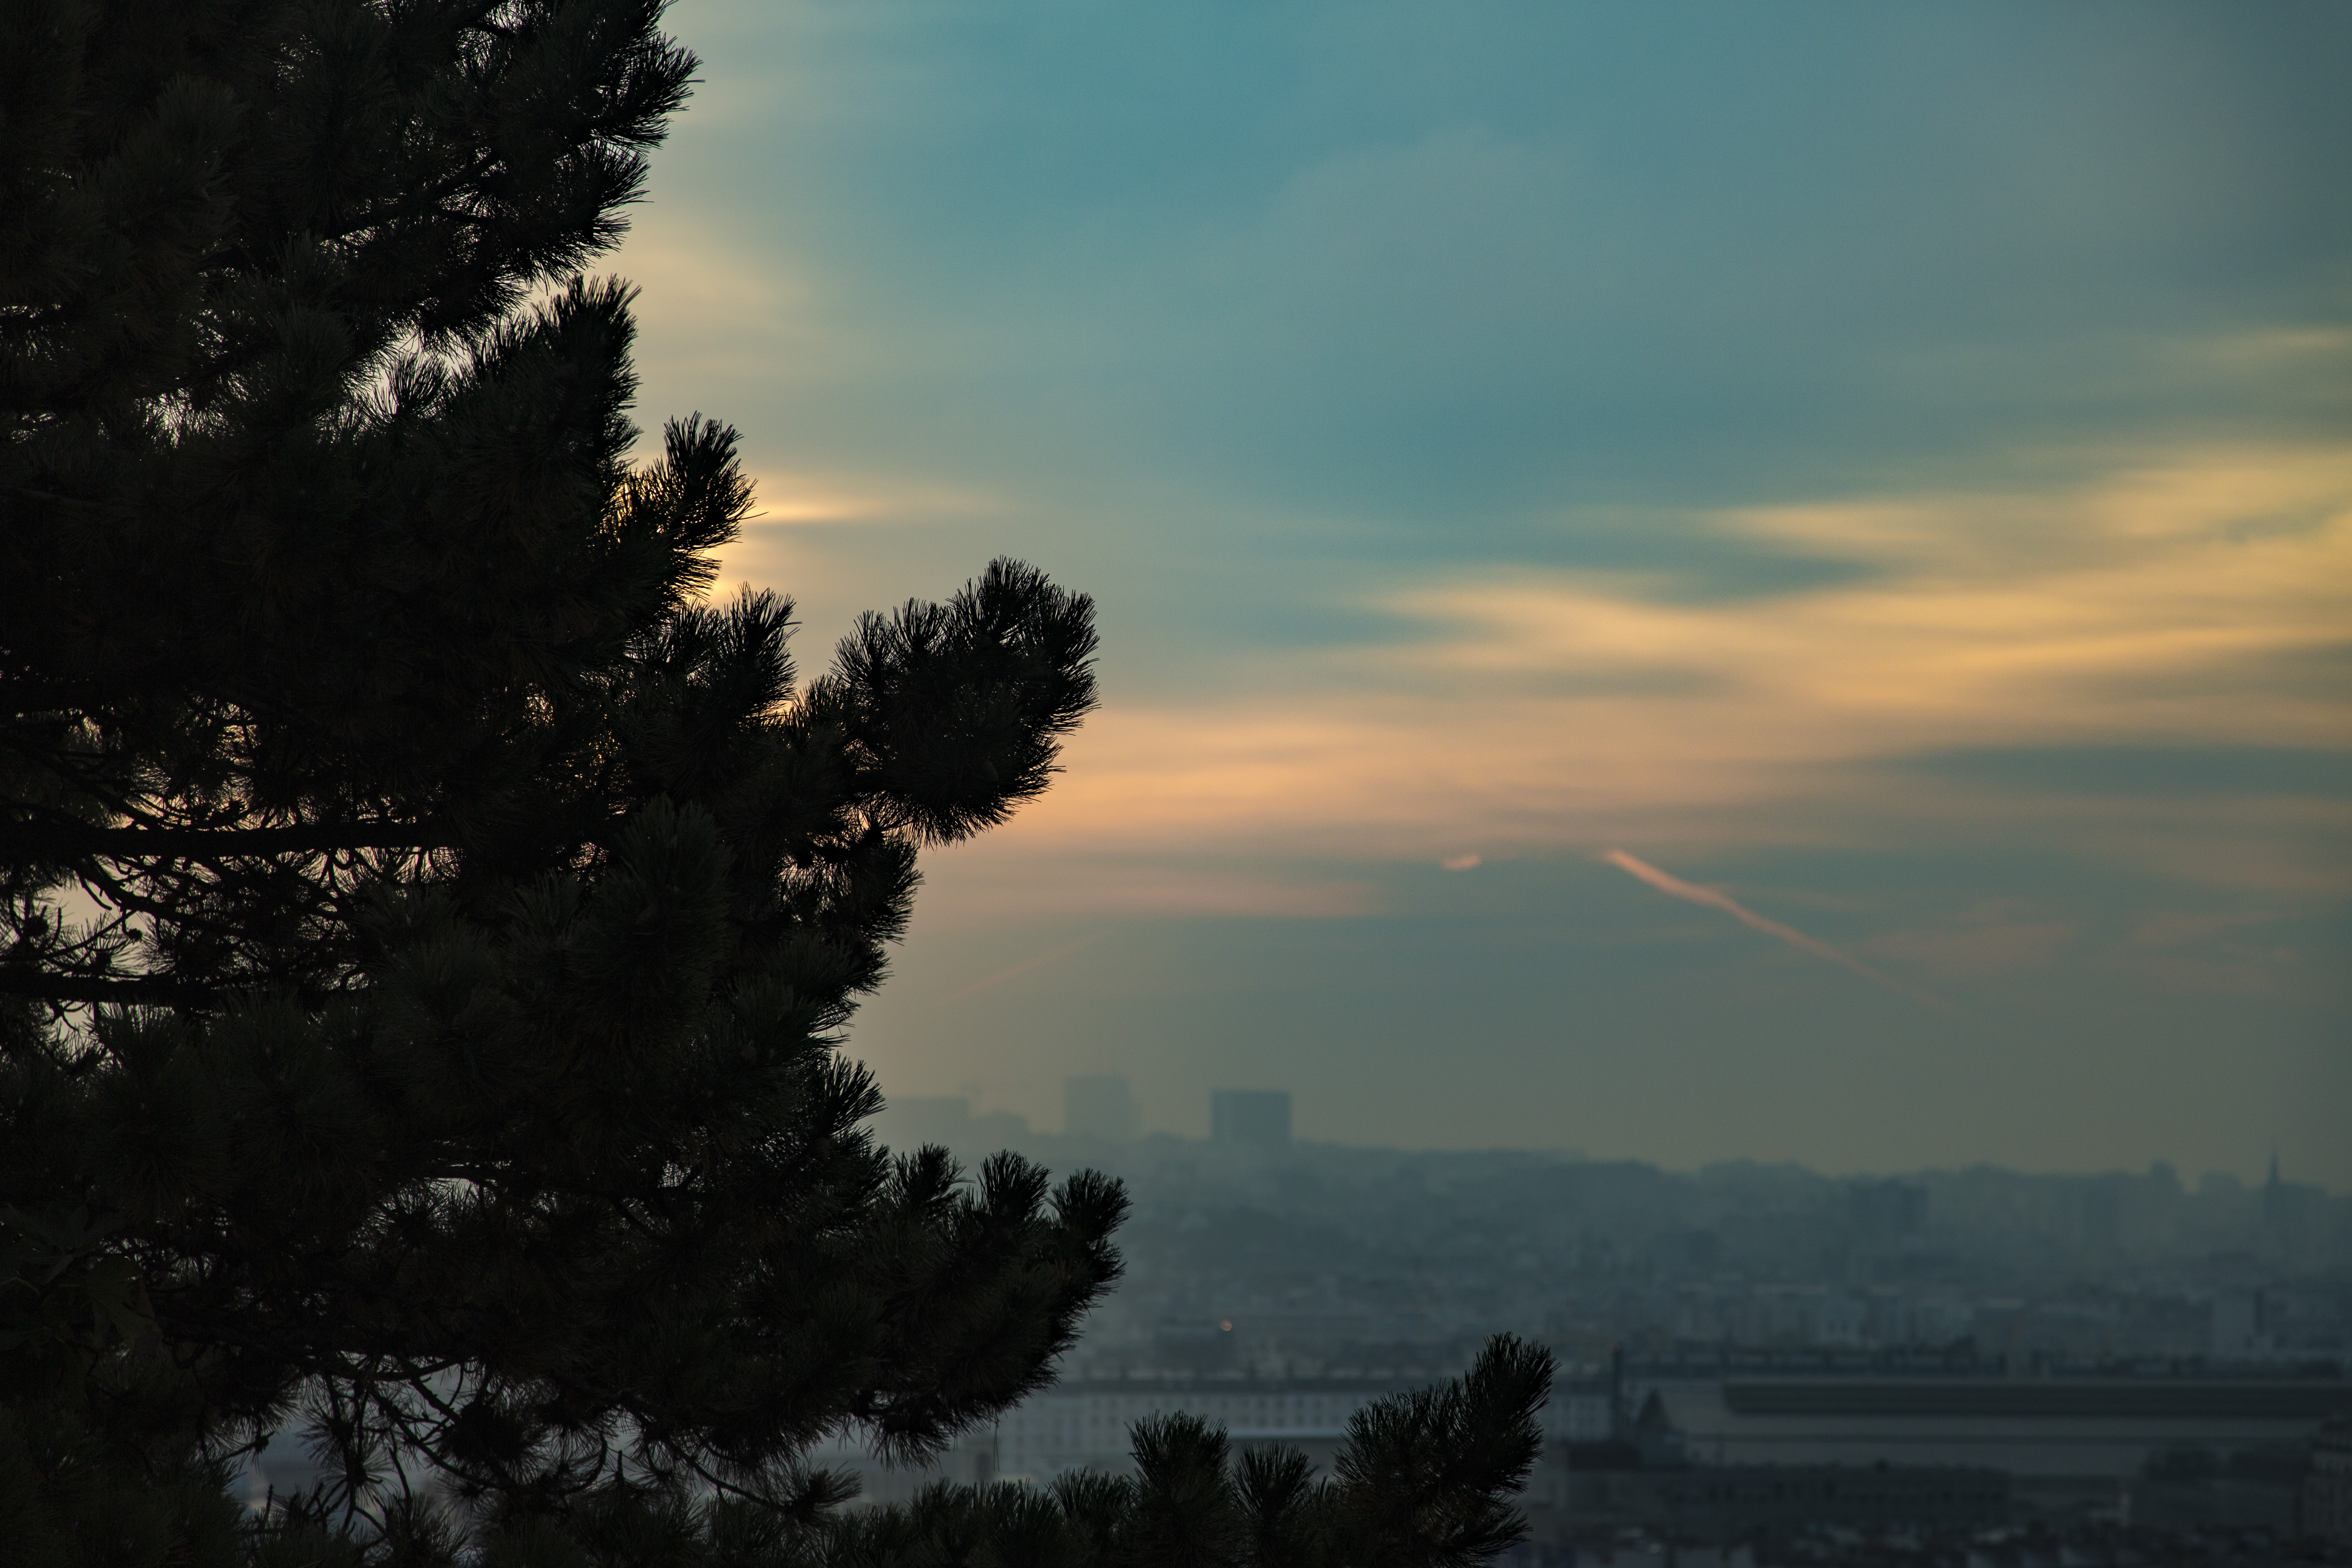
landscape, tree, nature, horizon, cloud, sky, sun, fog, sunrise, sunset, mist, sunlight, morning, hill, dawn, atmosphere, dusk, evening, reflection, weather, darkness, clouds, backlighting, beautiful, meteorological phenomenon, atmospheric phenomenon, woody plant